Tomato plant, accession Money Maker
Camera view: tilt-top (135 deg); turntable rotation: 210 degrees
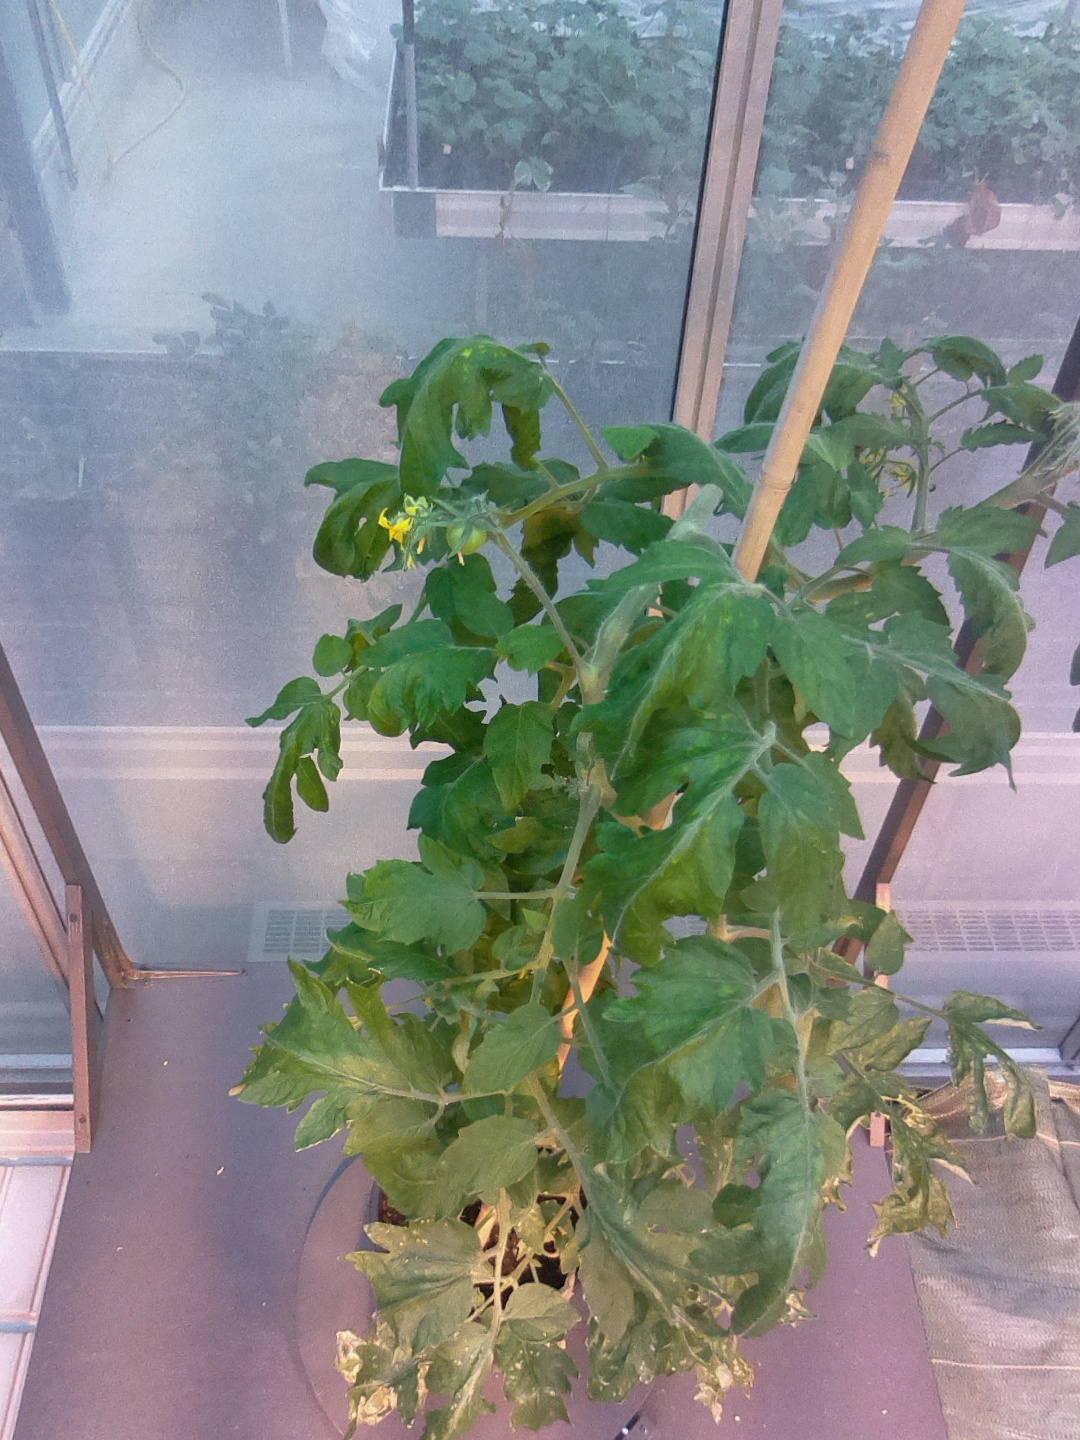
BBCH growth stage 71: 10%-20% of final fruit size